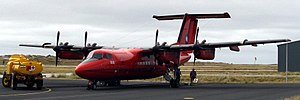
British Antarctic Survey / Udstyr / Luftfartøj
BAS Dash-7 ved Port Stanley Lufthavn på Falklandsøerne.
British Antarctic Survey er Storbritanniens nationale antarktiske organisation. Den er en del af Natural Environment Research Council. Med over 400 ansatte tager BAS en aktiv rolle i antarktiske handlinger, og styrer fem forskningsstationer, to skibe og fem luftfartøj i begge af polarområderne. Den arbejder også med yderligere vigtige globale og regionale problemer. Dette involverer fællesforskningsprojekter med flere end 40 britiske universiteter og flere end 120 nationale og internationale samarbejdspartnere.